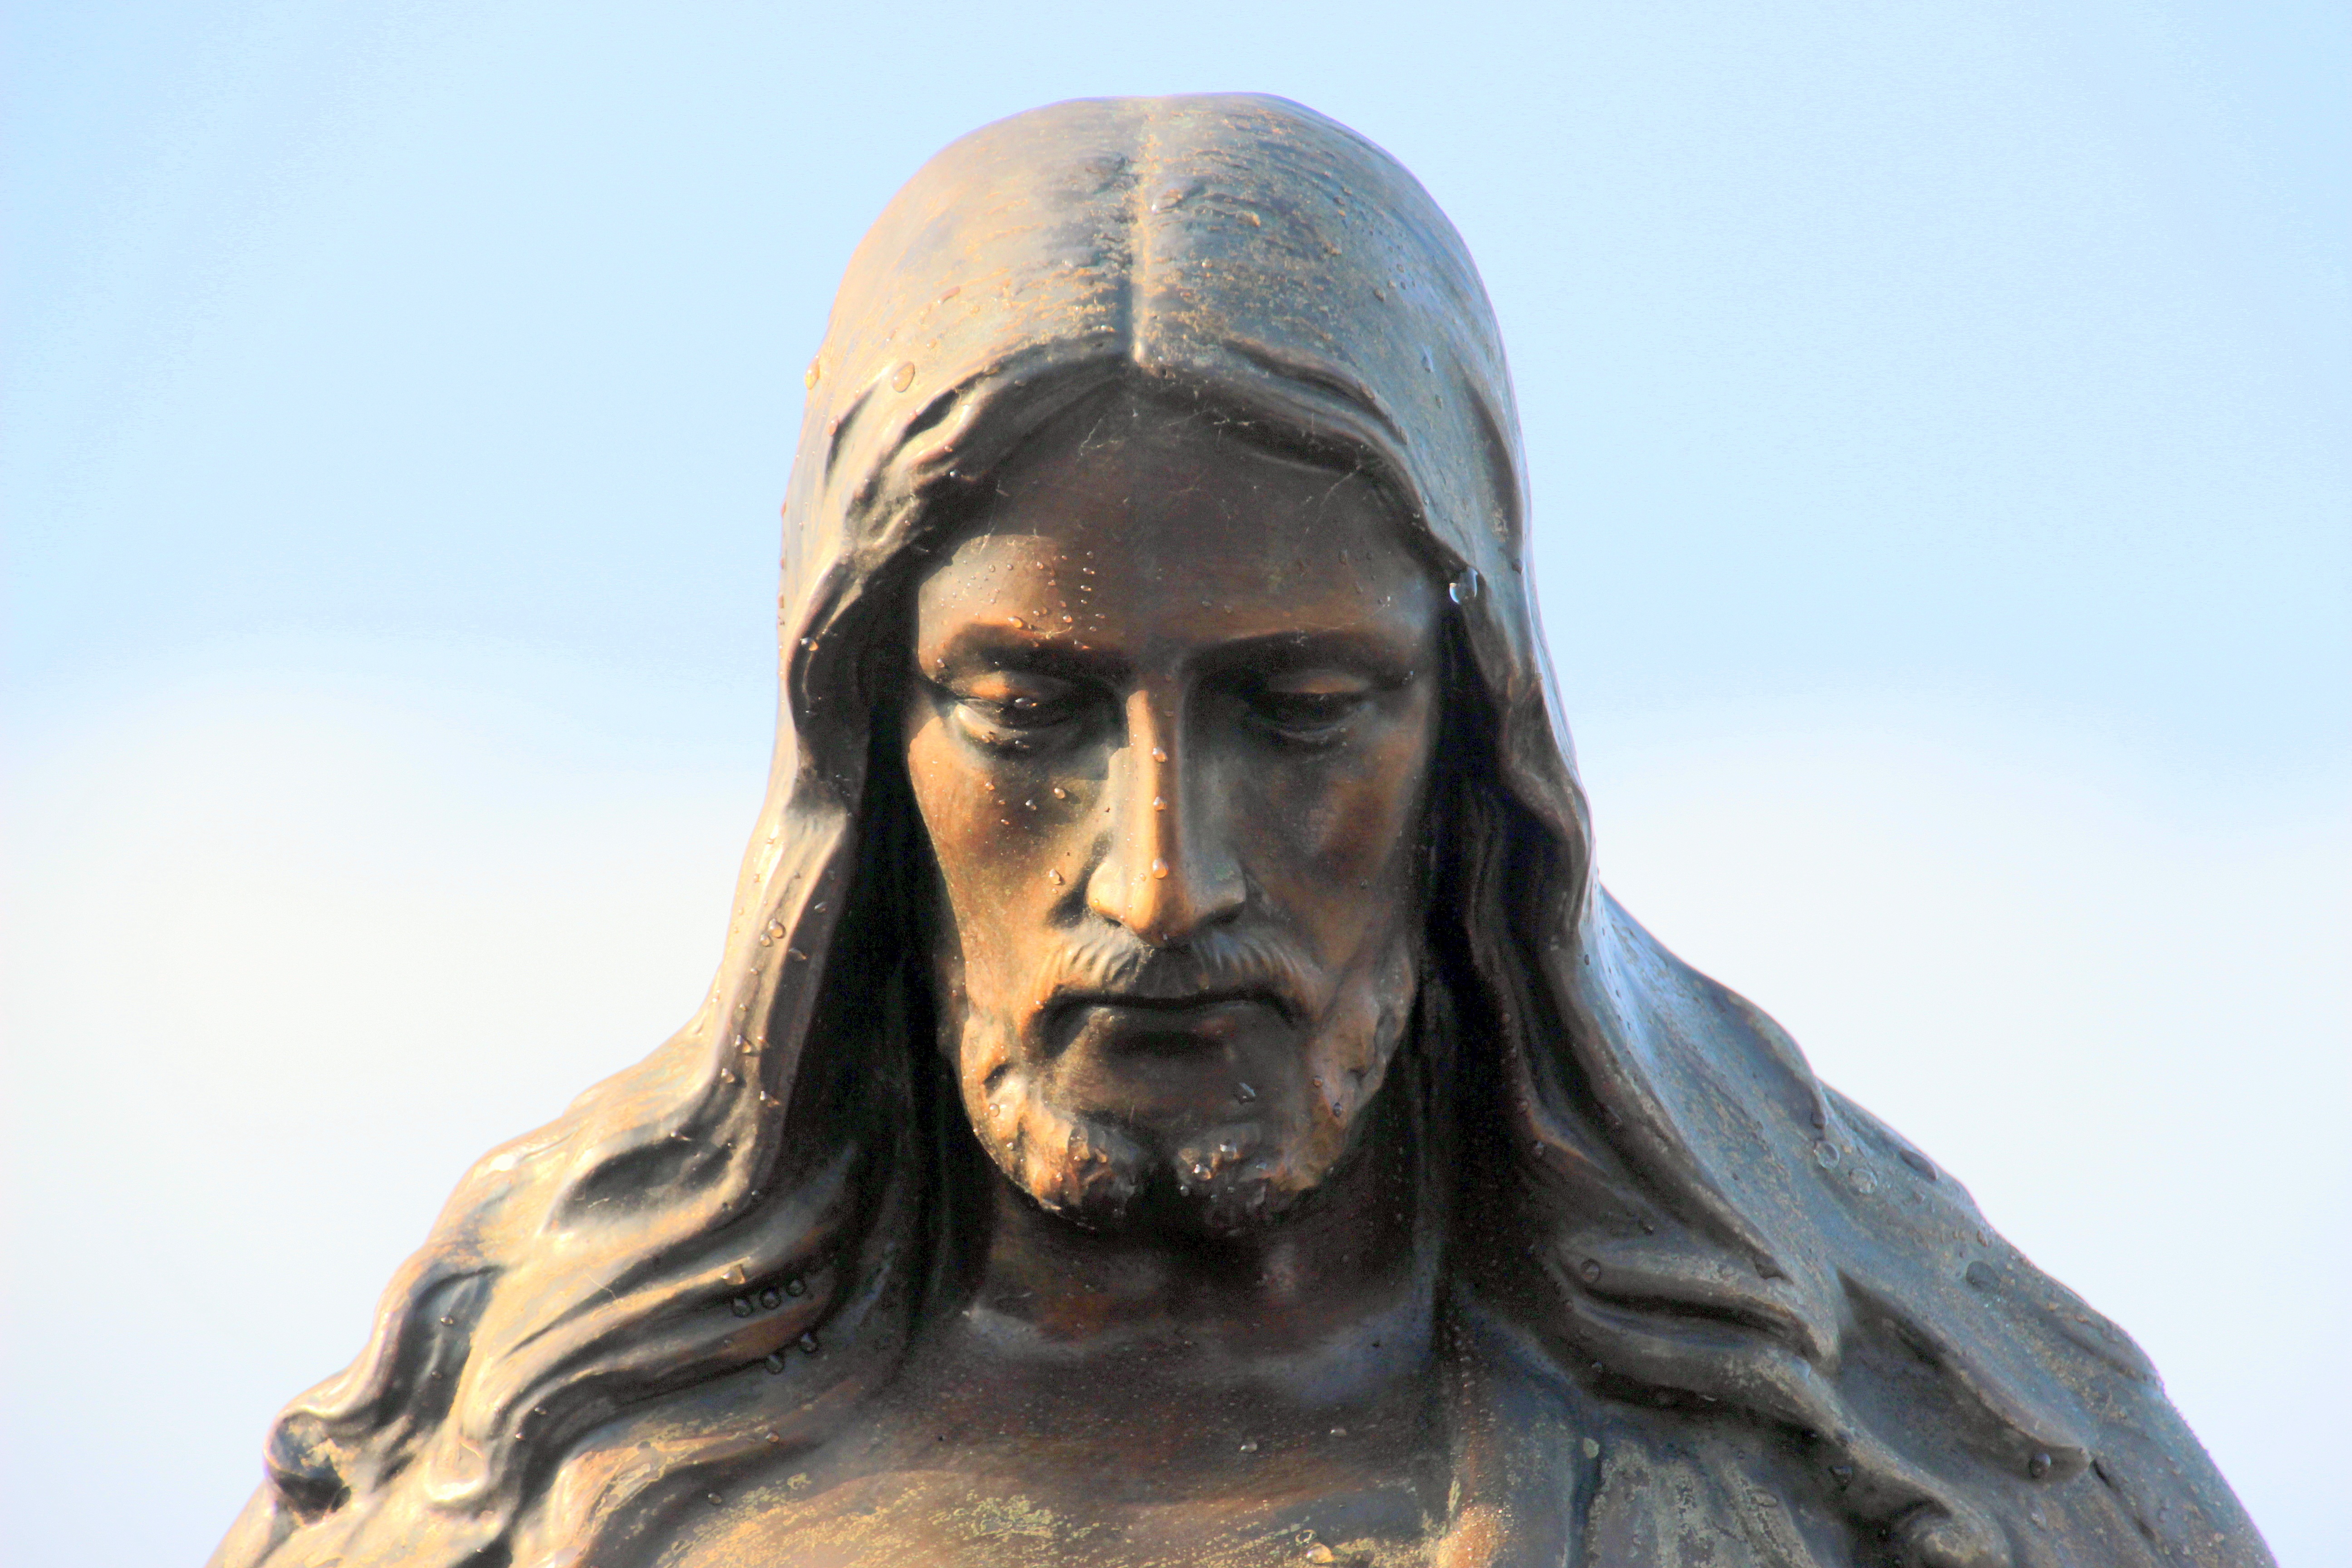
monument, statue, symbol, religion, cemetery, face, sculpture, christ, art, dewdrop, temple, faith, head, jesus, christianity, look down, gautama buddha, ancient history